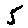
Label: 5